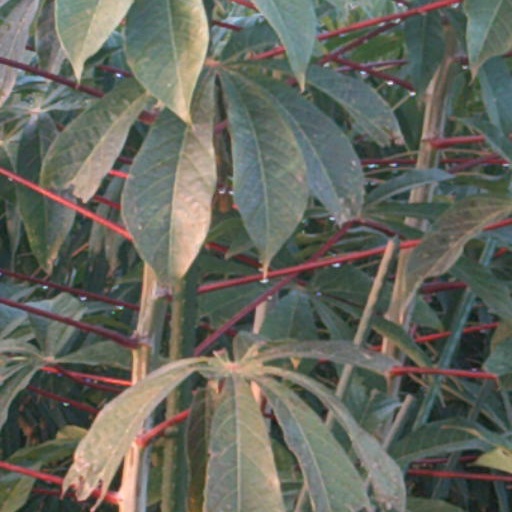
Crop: cassava